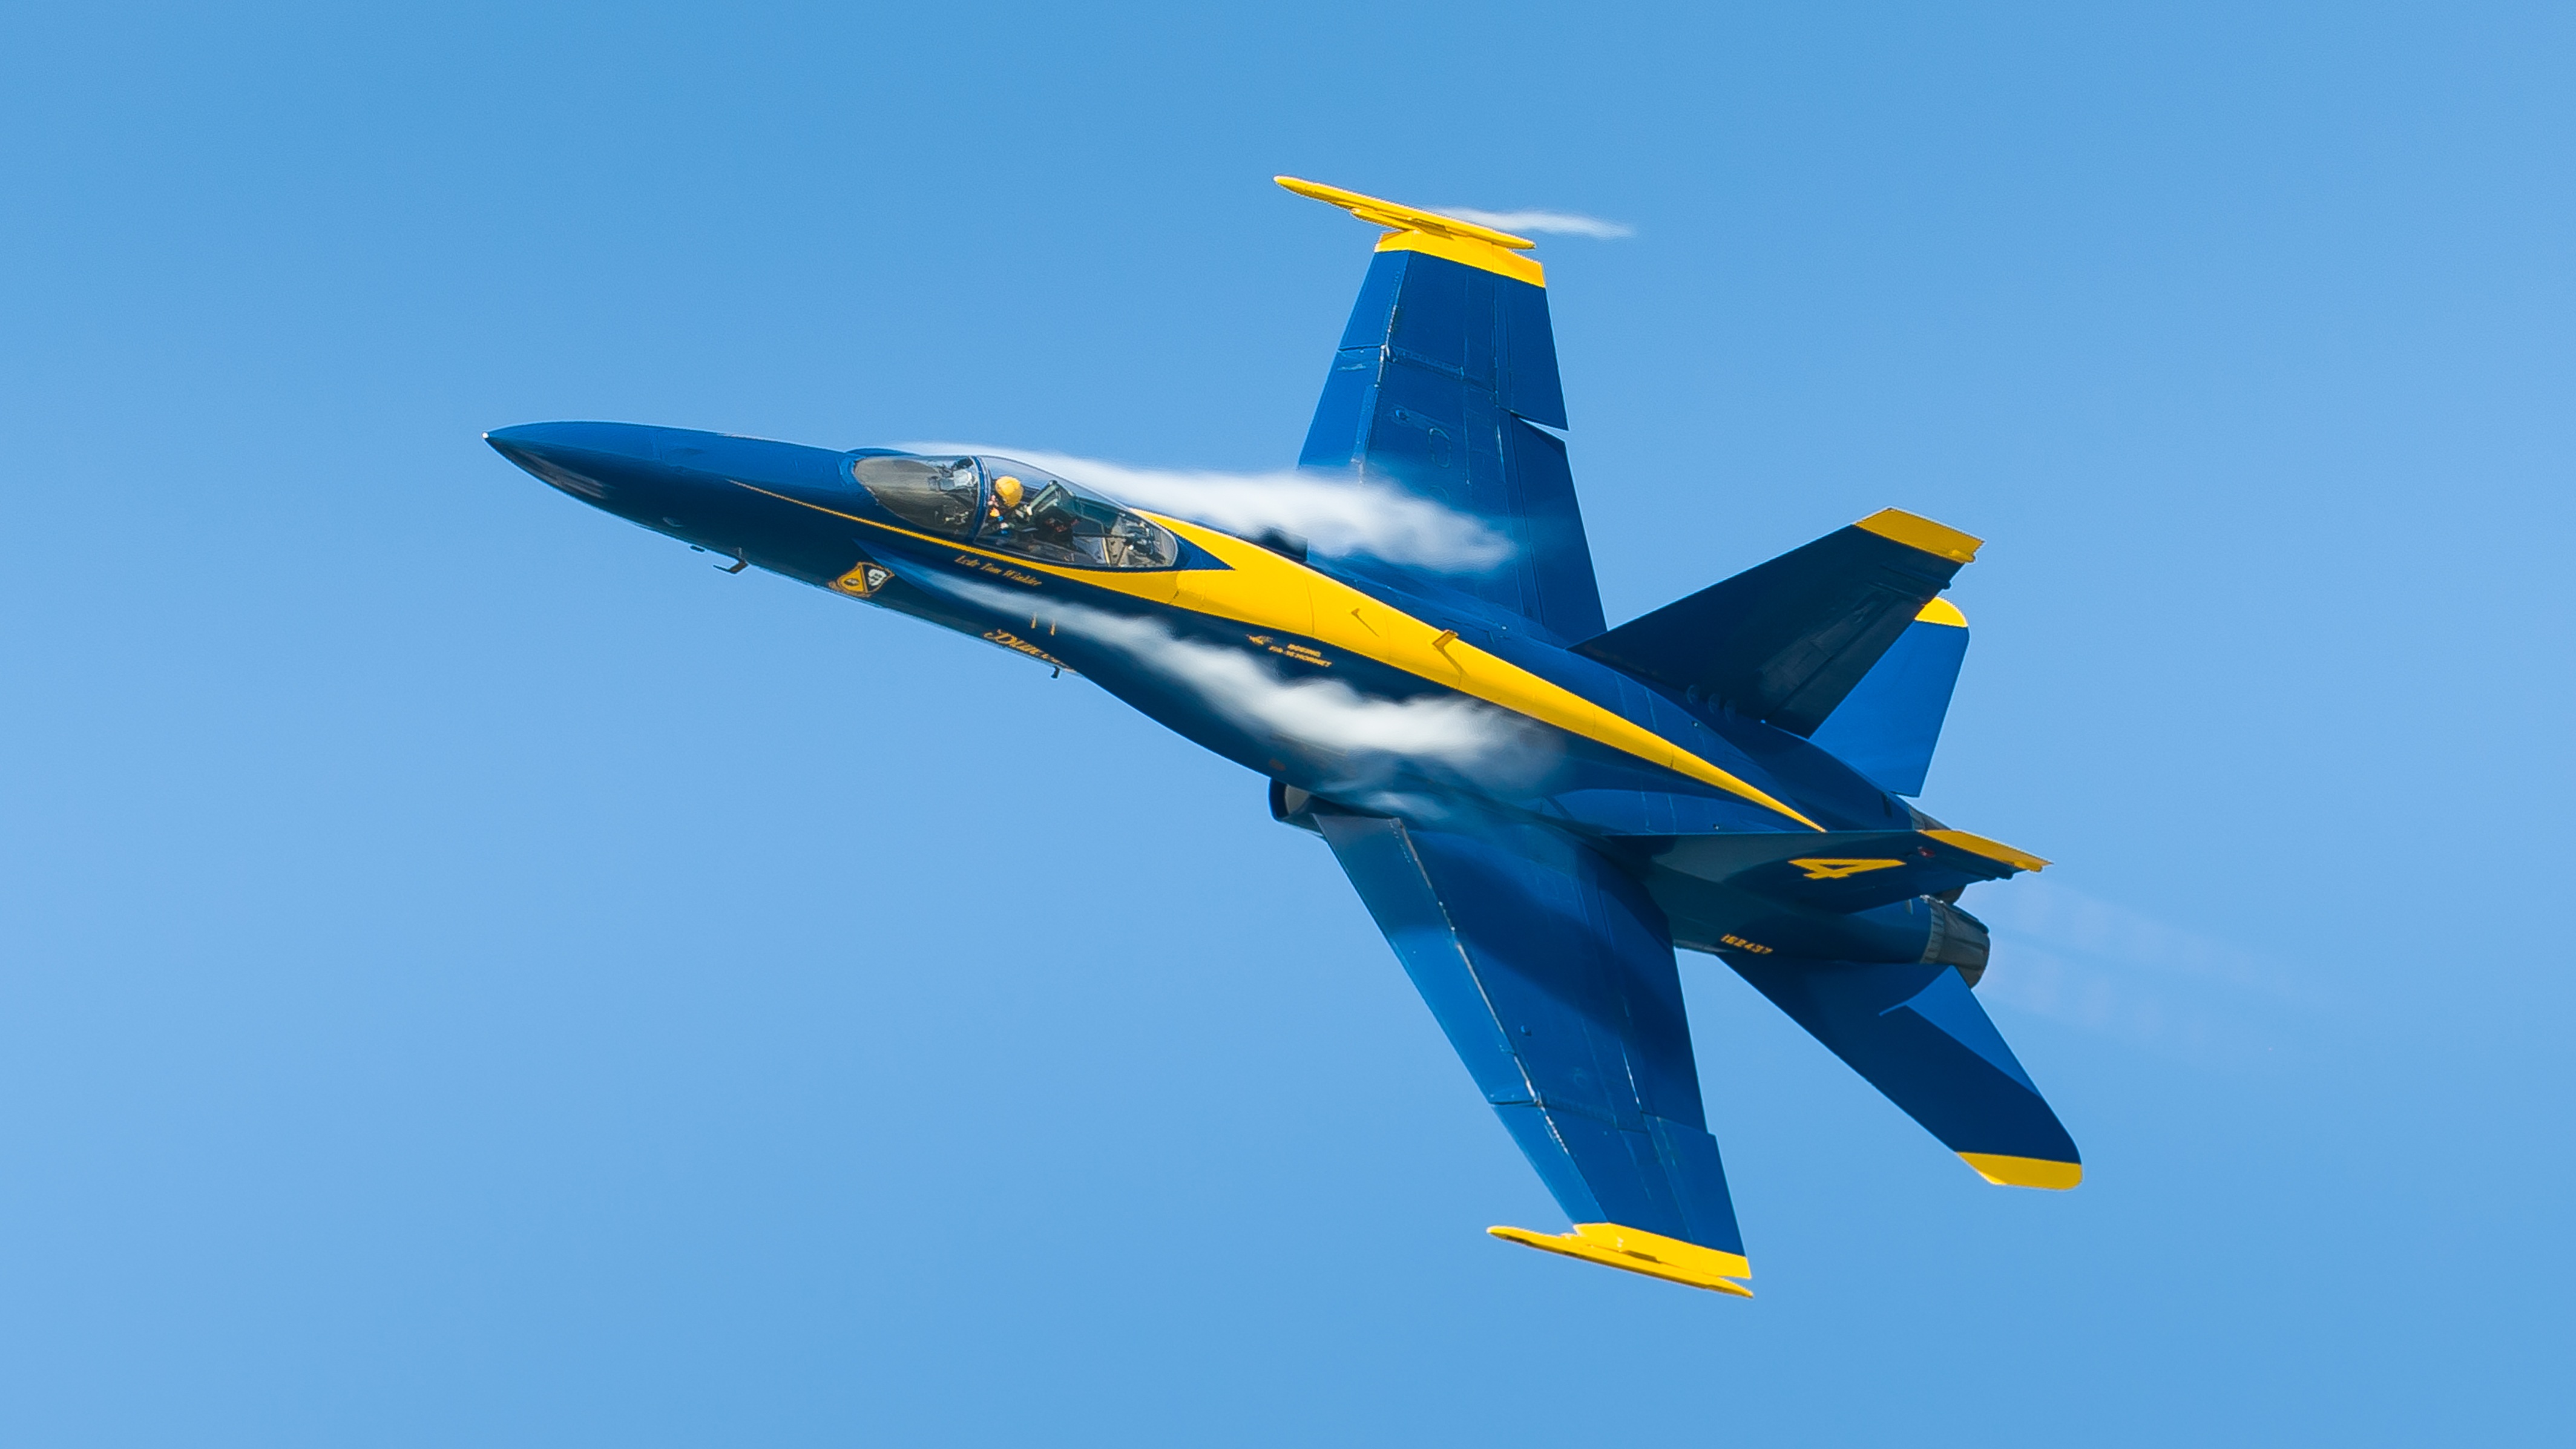
wing, group, sky, trail, air, fly, airplane, plane, aircraft, military, jet, formation, vehicle, airline, aviation, show, flight, speed, aerial, cockpit, pilot, power, team, display, wings, performance, teamwork, precision, navy, fast, airshow, fighter, risk, stunt, boeing, force, squadron, aerobatic, acrobatic, aerospace, blue angels, air show, air force, jet aircraft, fighter aircraft, military aircraft, monoplane, atmosphere of earth, sukhoi su 35bm, sukhoi su 27